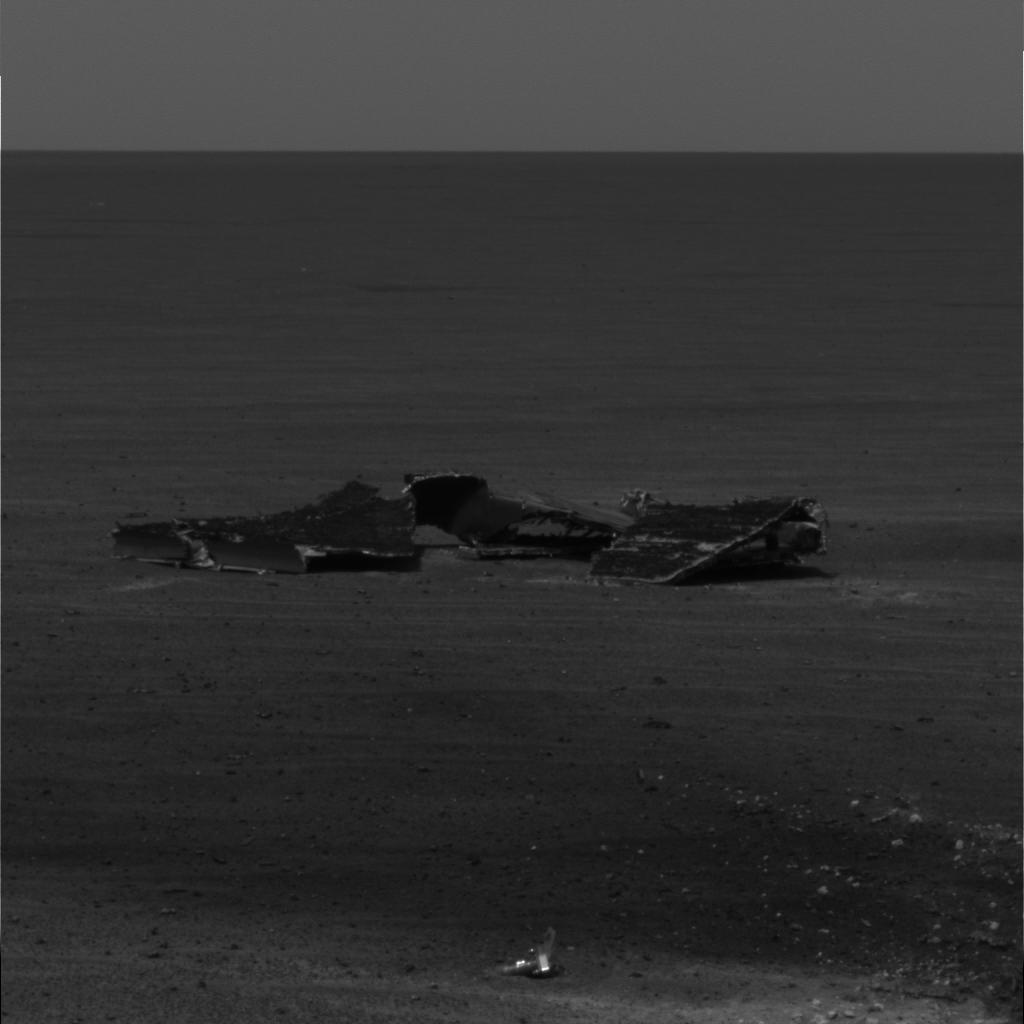
Surface features visible: Other Hardware, Rocks (Misc), Soil, Distant Vista, Sky, Rover Parts